Shantou railway station

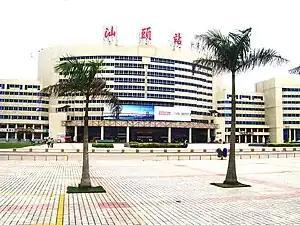

Shantou Railway Station is a railway station located in Longhu District, Shantou. It opened on 28 December 1995, situating on the eastern end of Guangzhou–Meizhou–Shantou railway, and later also branching off from Xiamen–Shenzhen railway (currently to Shenzhen North or beyond only).